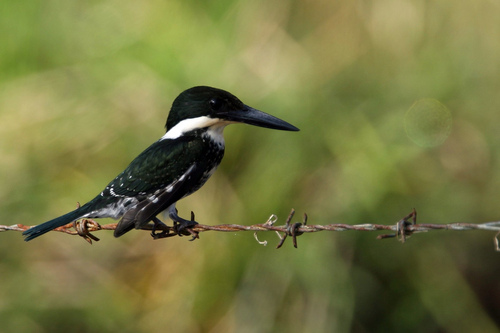
this bird roosting on barbed wire is small with more primitive colors of black and white around its neck.
this is a black bird with a white throat and a long black beak.
this bird has a very large, straight, black bill, a white throat, and a dark green head.
this bird has a black crown, a long black bill, and a spotted wing
this bird is black with white on its neck and has a long, pointy beak.
this black and white bird has a large head and an oversized black beak.
the black crown to the white nape down to the black back of the bird with a long sturdy black bill
this bird has wings that are black and has a long black billa bird with a white throat, black wings and rectrices, the bill is long and pointeda small black bird, with a white throat, and a thick pointed bill.
Species: Green Kingfisher